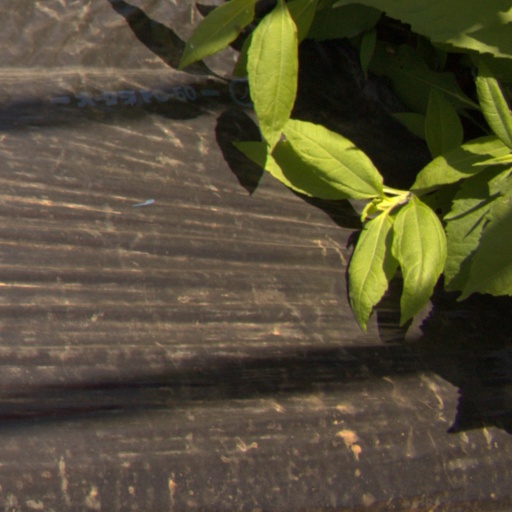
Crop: Jerusalem artichoke